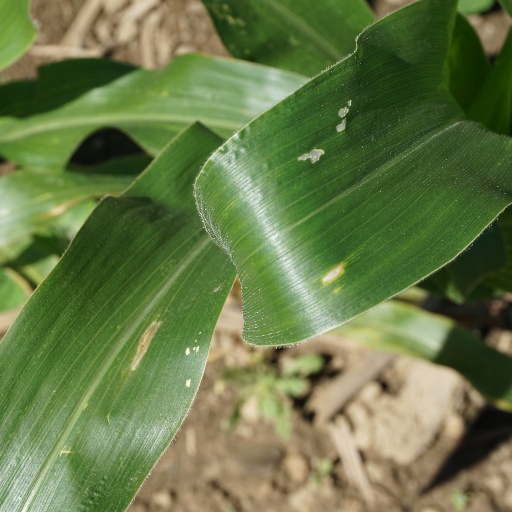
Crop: maize; corn